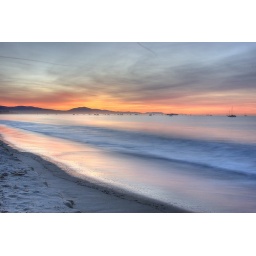
Same Santa Barbara sunrise but in HDR so soft water and beach detail. Like a painting.